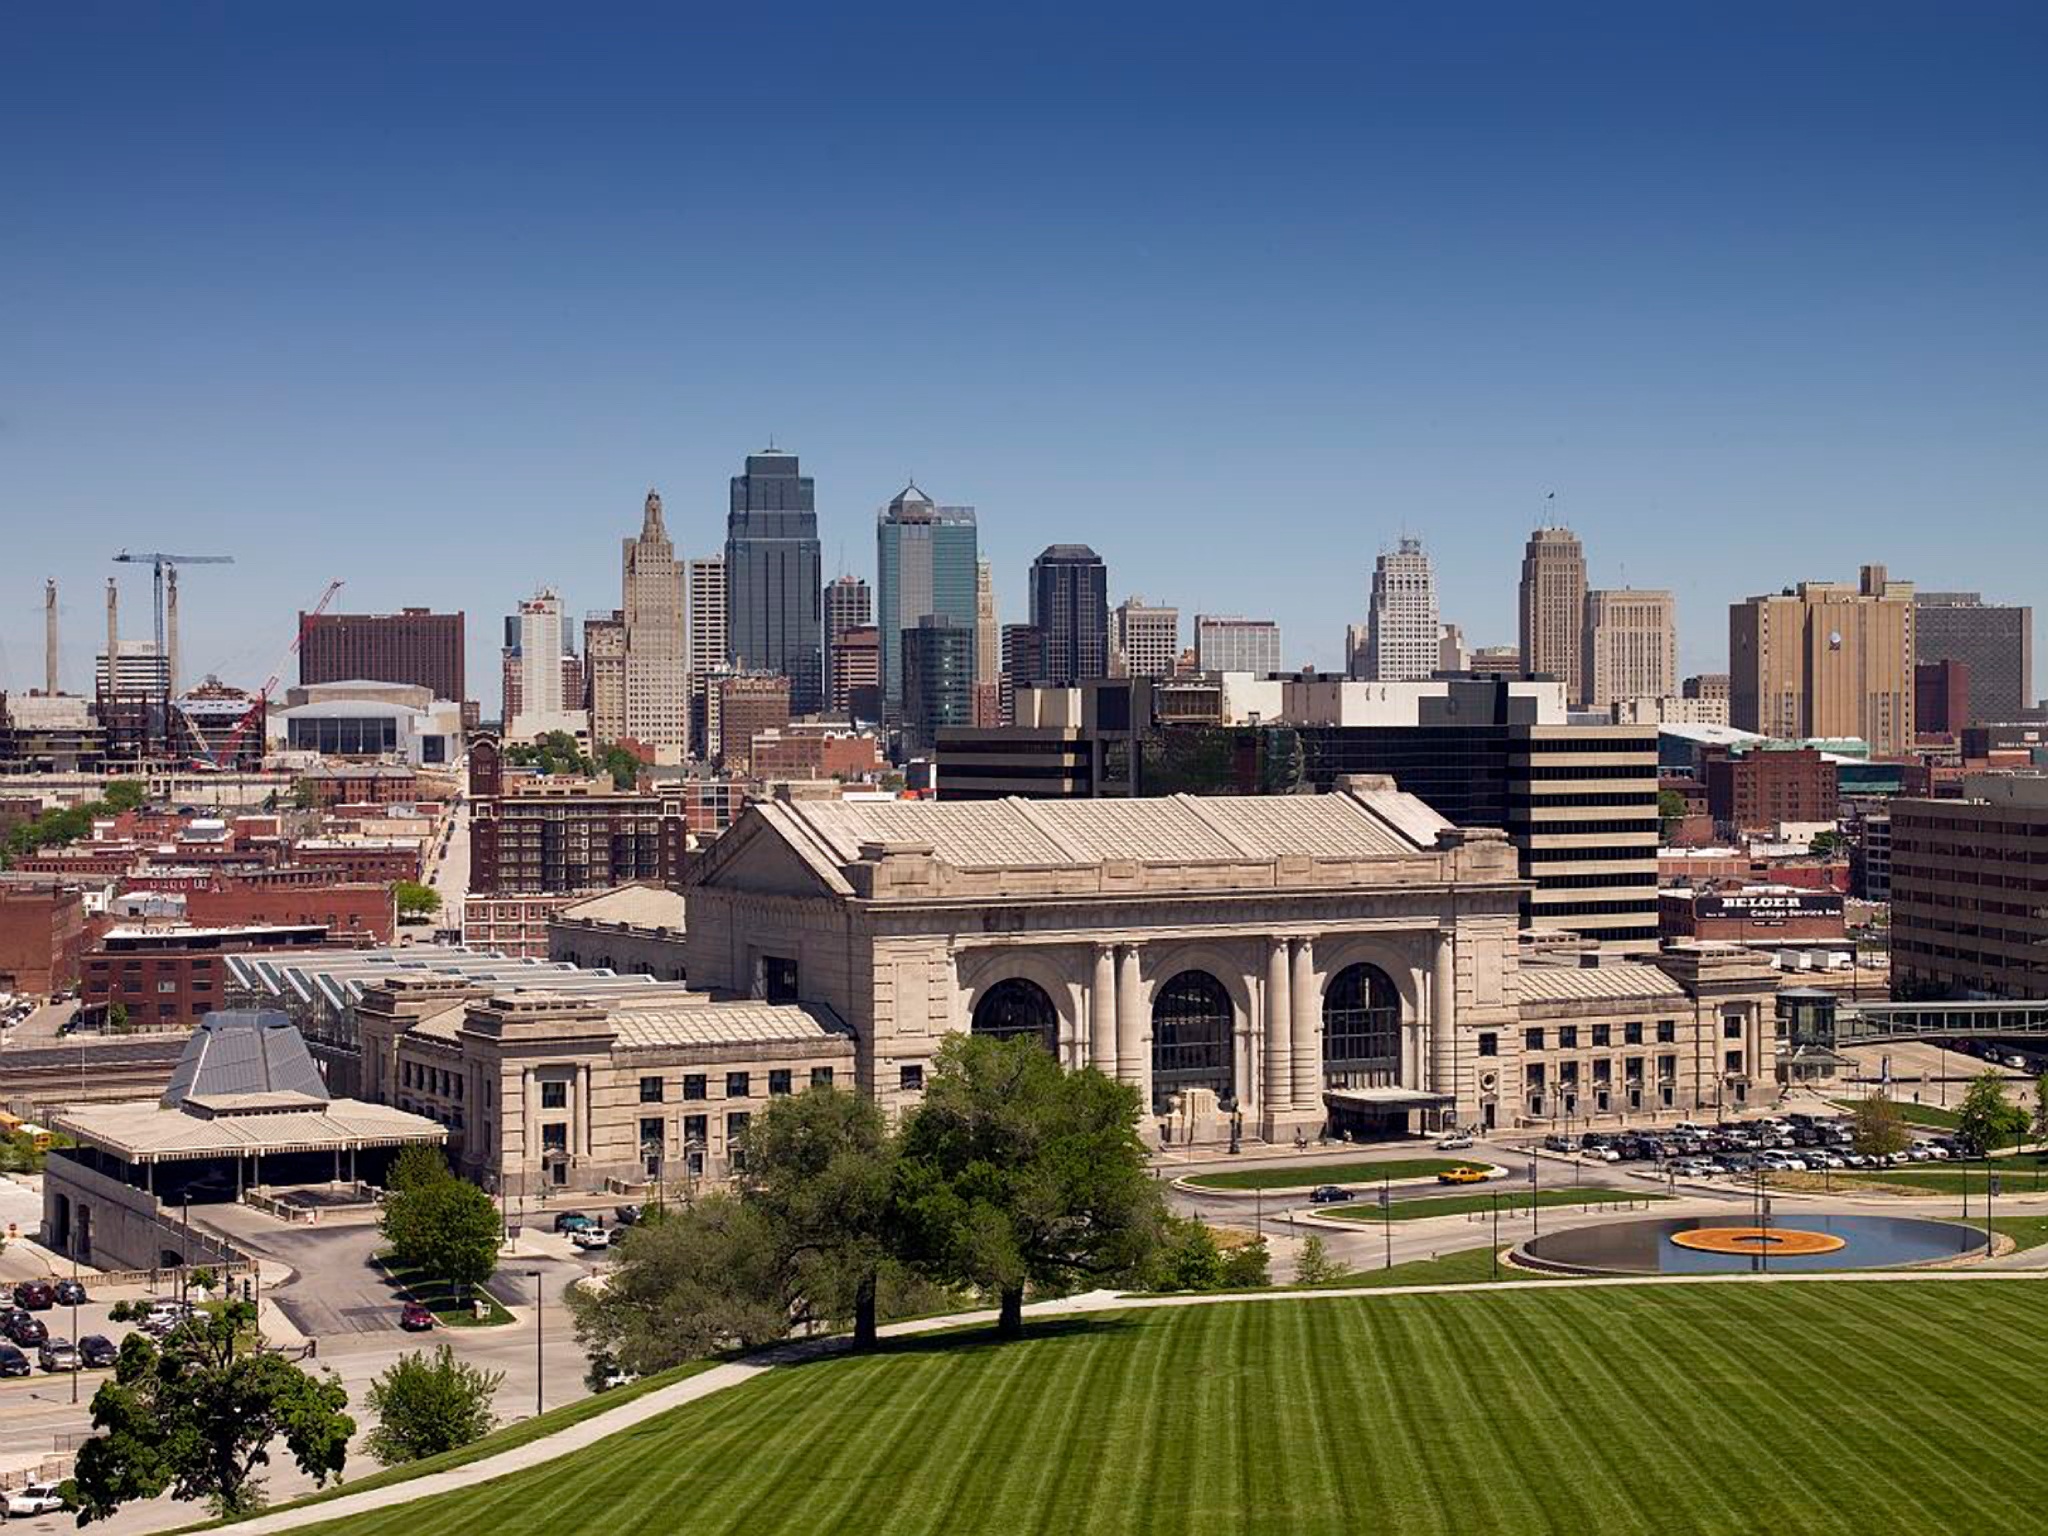
architecture, skyline, town, city, skyscraper, urban, cityscape, panorama, downtown, suburb, landmark, tower block, buildings, estate, metropolis, missouri, neighbourhood, bird's eye view, aerial photography, kansas city, union station, urban area, residential area, geographical feature, human settlement, metropolitan area, train terminal